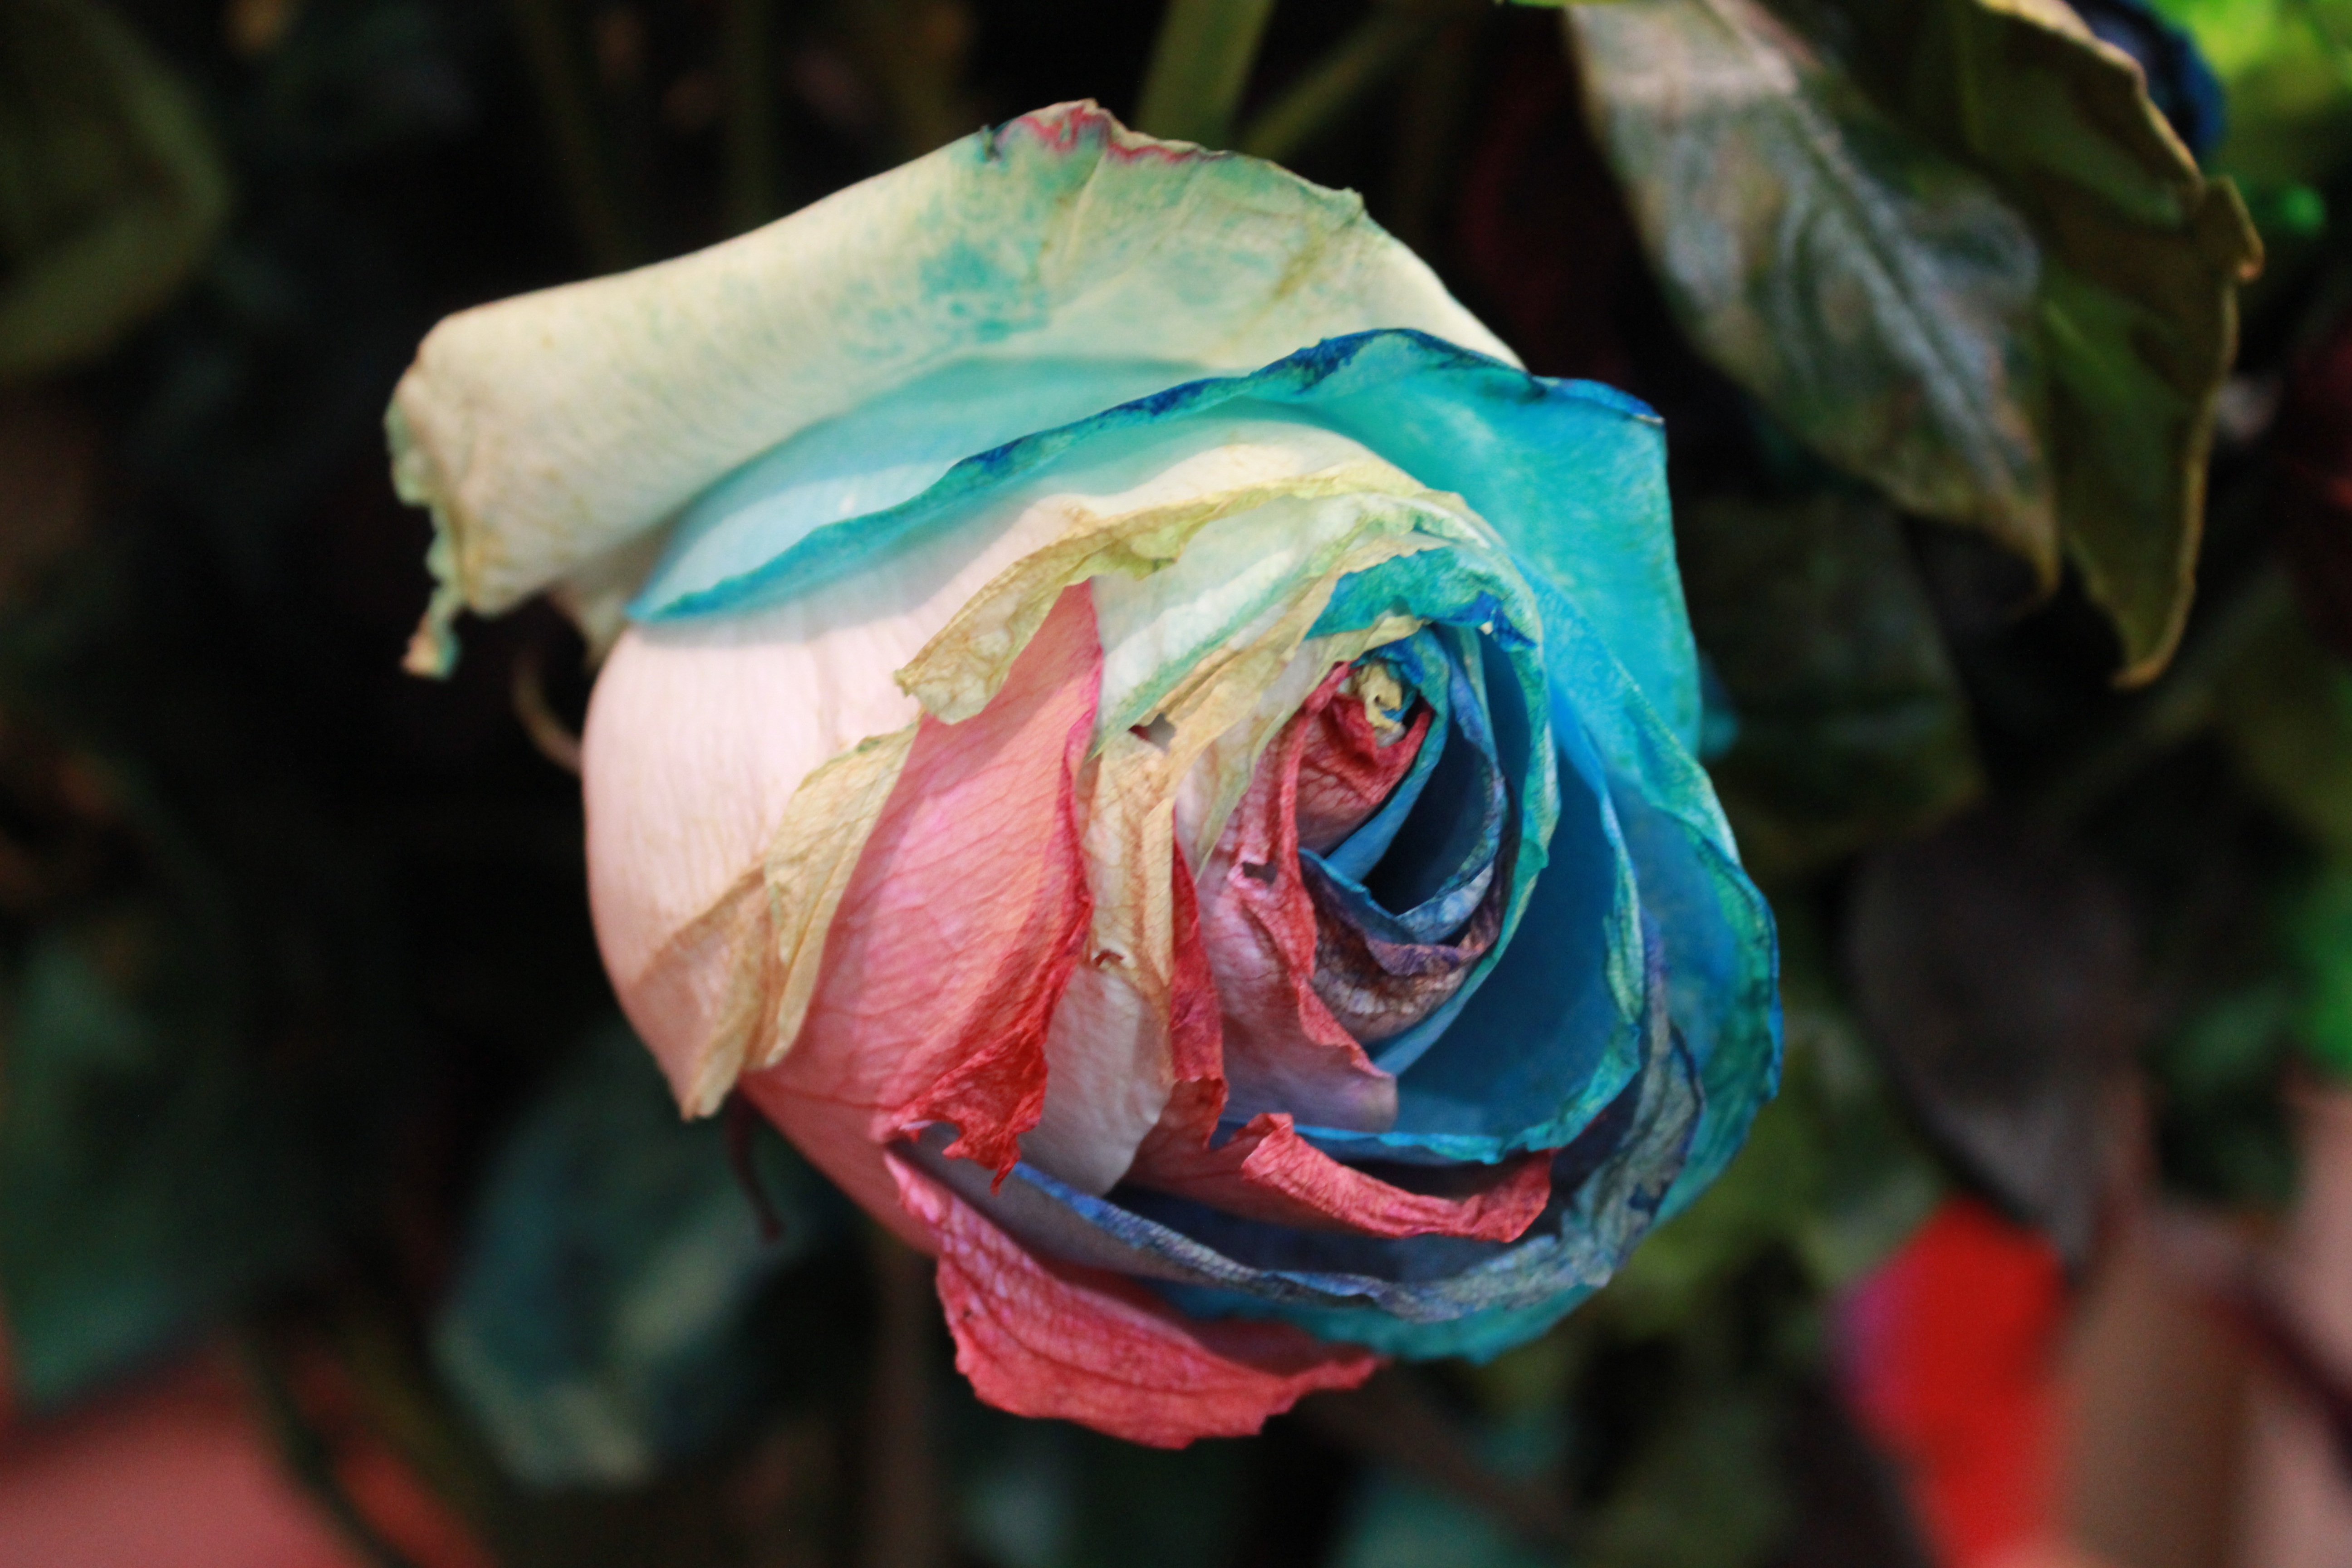
nature, plant, leaf, flower, petal, rose, green, red, color, botany, pink, flora, plants, watercolor, flowers, close up, beautiful, artificial, bud, floristry, macro photography, free pictures, flowering plant, garden roses, rose family, flower gardens, rainbow rose, plant stem, land plant, rose order